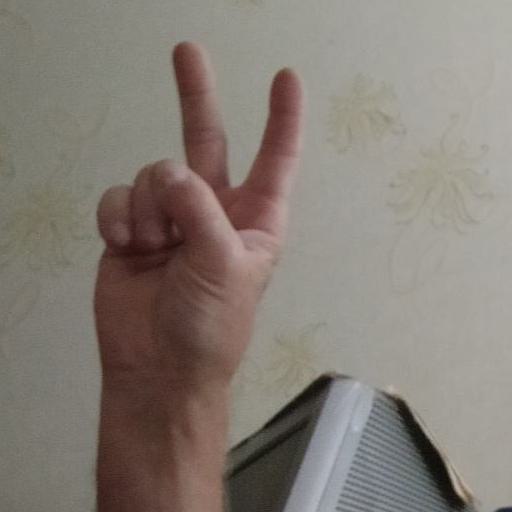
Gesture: peace